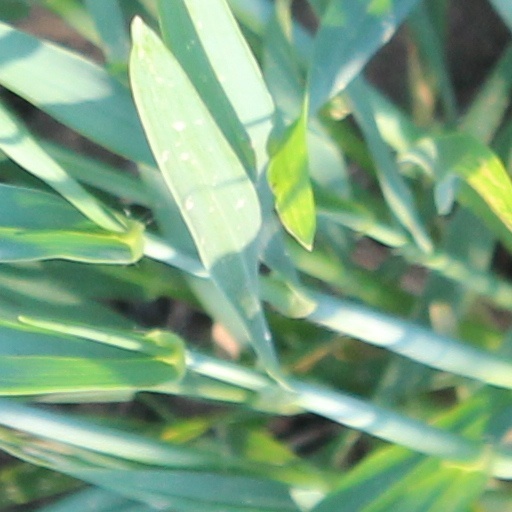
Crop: wheat